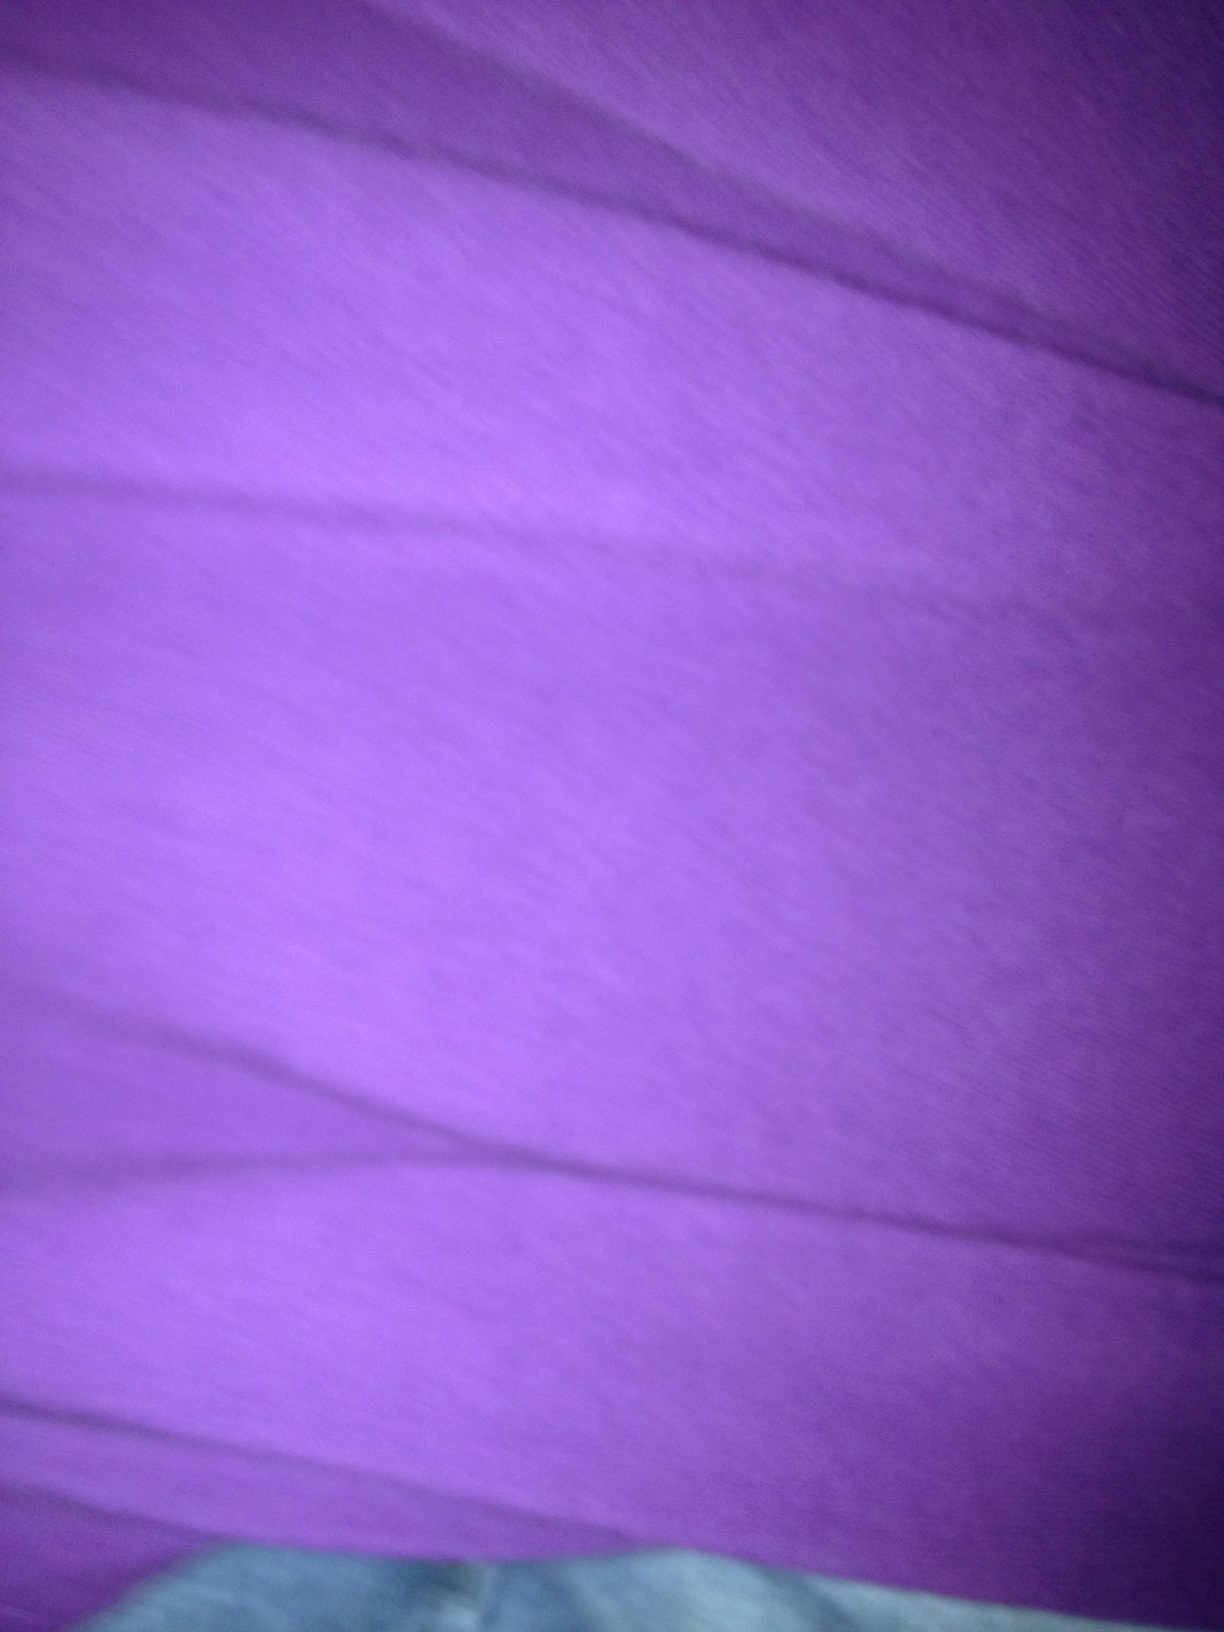Question: What color is this?
Answer: purple